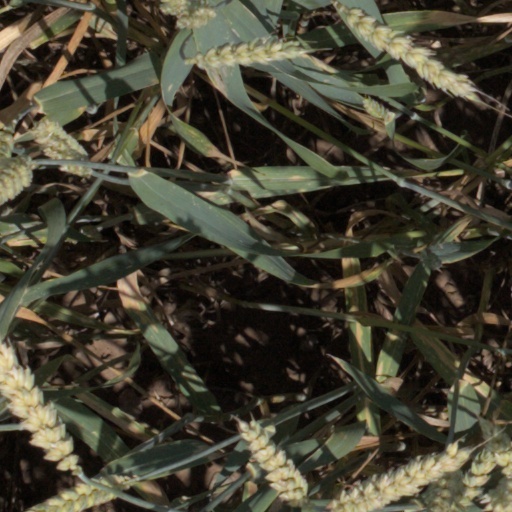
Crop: wheat